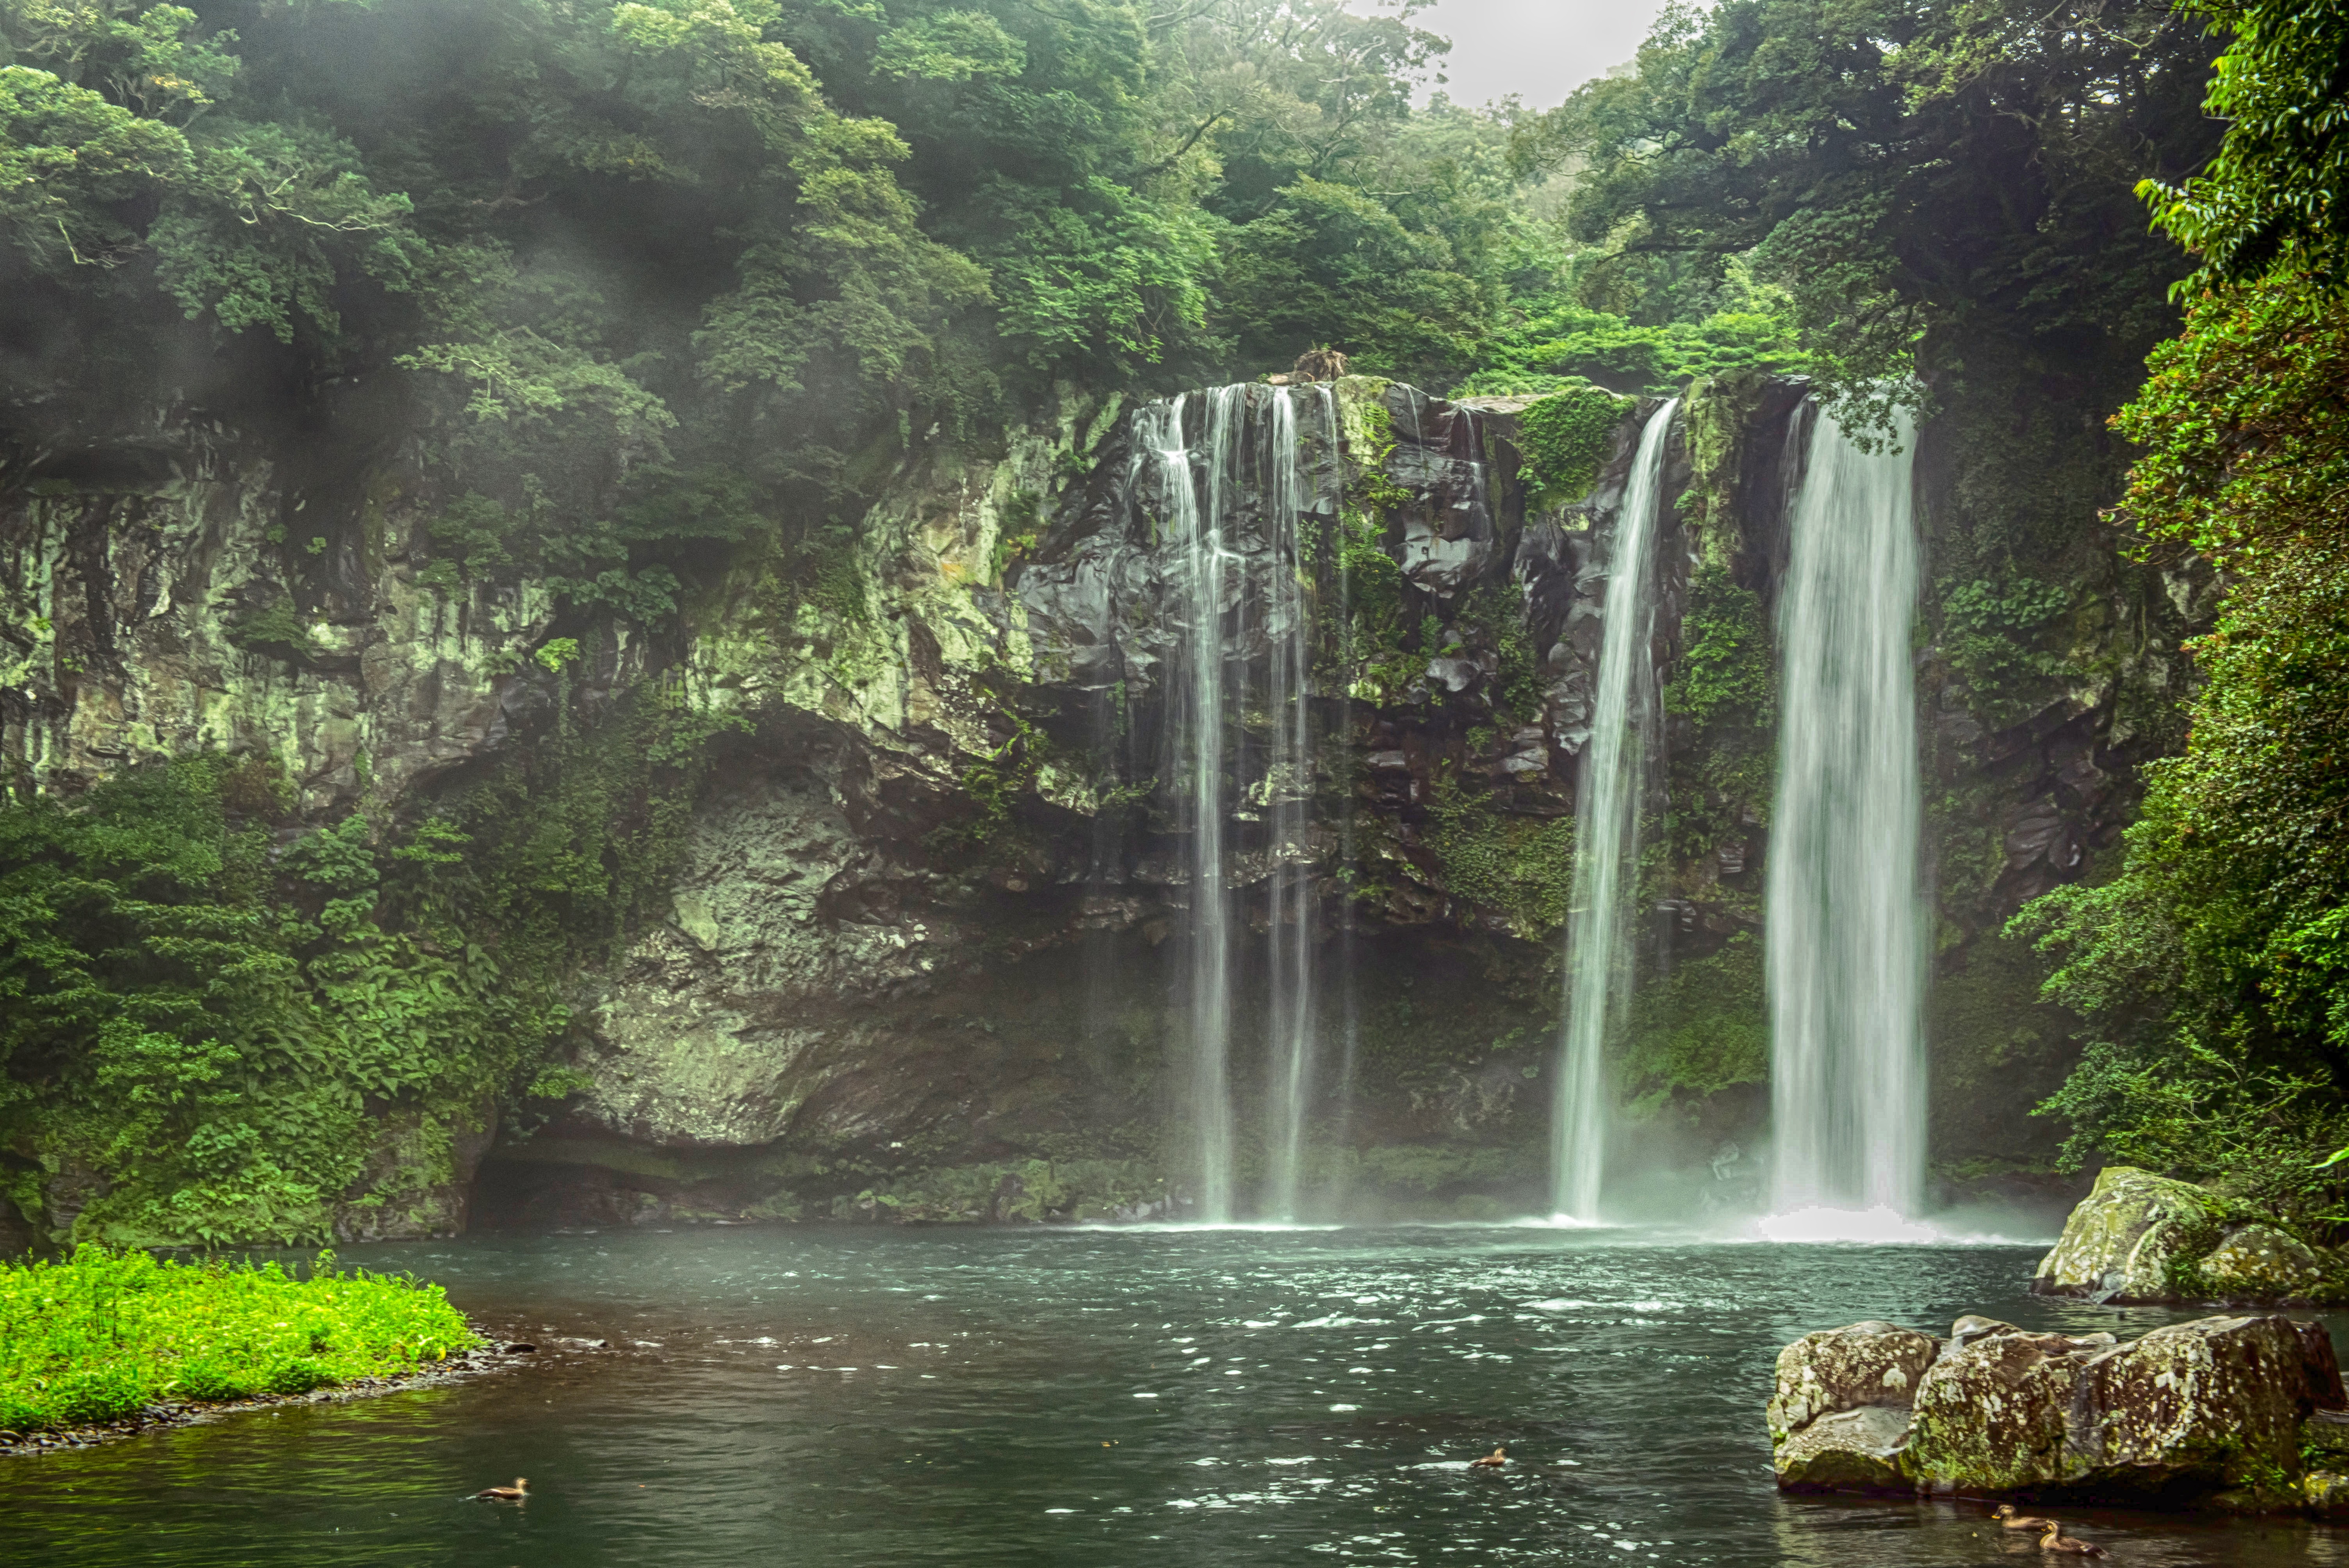
water, nature, forest, waterfall, river, stream, jungle, body of water, vegetation, rainforest, wasserfall, habitat, water feature, watercourse, old growth forest